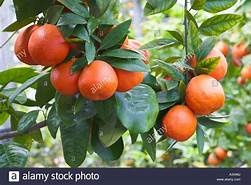
Label: mandarine